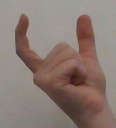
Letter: nun